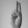
ASL letter: U